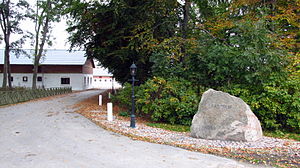
Åstrup (Sankt Hans Sogn)
Indgangen til Hovedgården
Indgangen til Aastrup Hovedgaard, Hjørring
Åstrup eller Aastrup er en herregård beliggende lige sydvest for Hjørring i Skt. Hans sogn, Vennebjerg Herred i Vendsyssel.